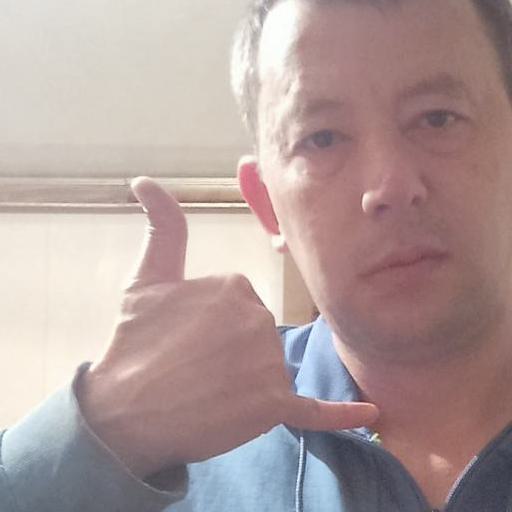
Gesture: call